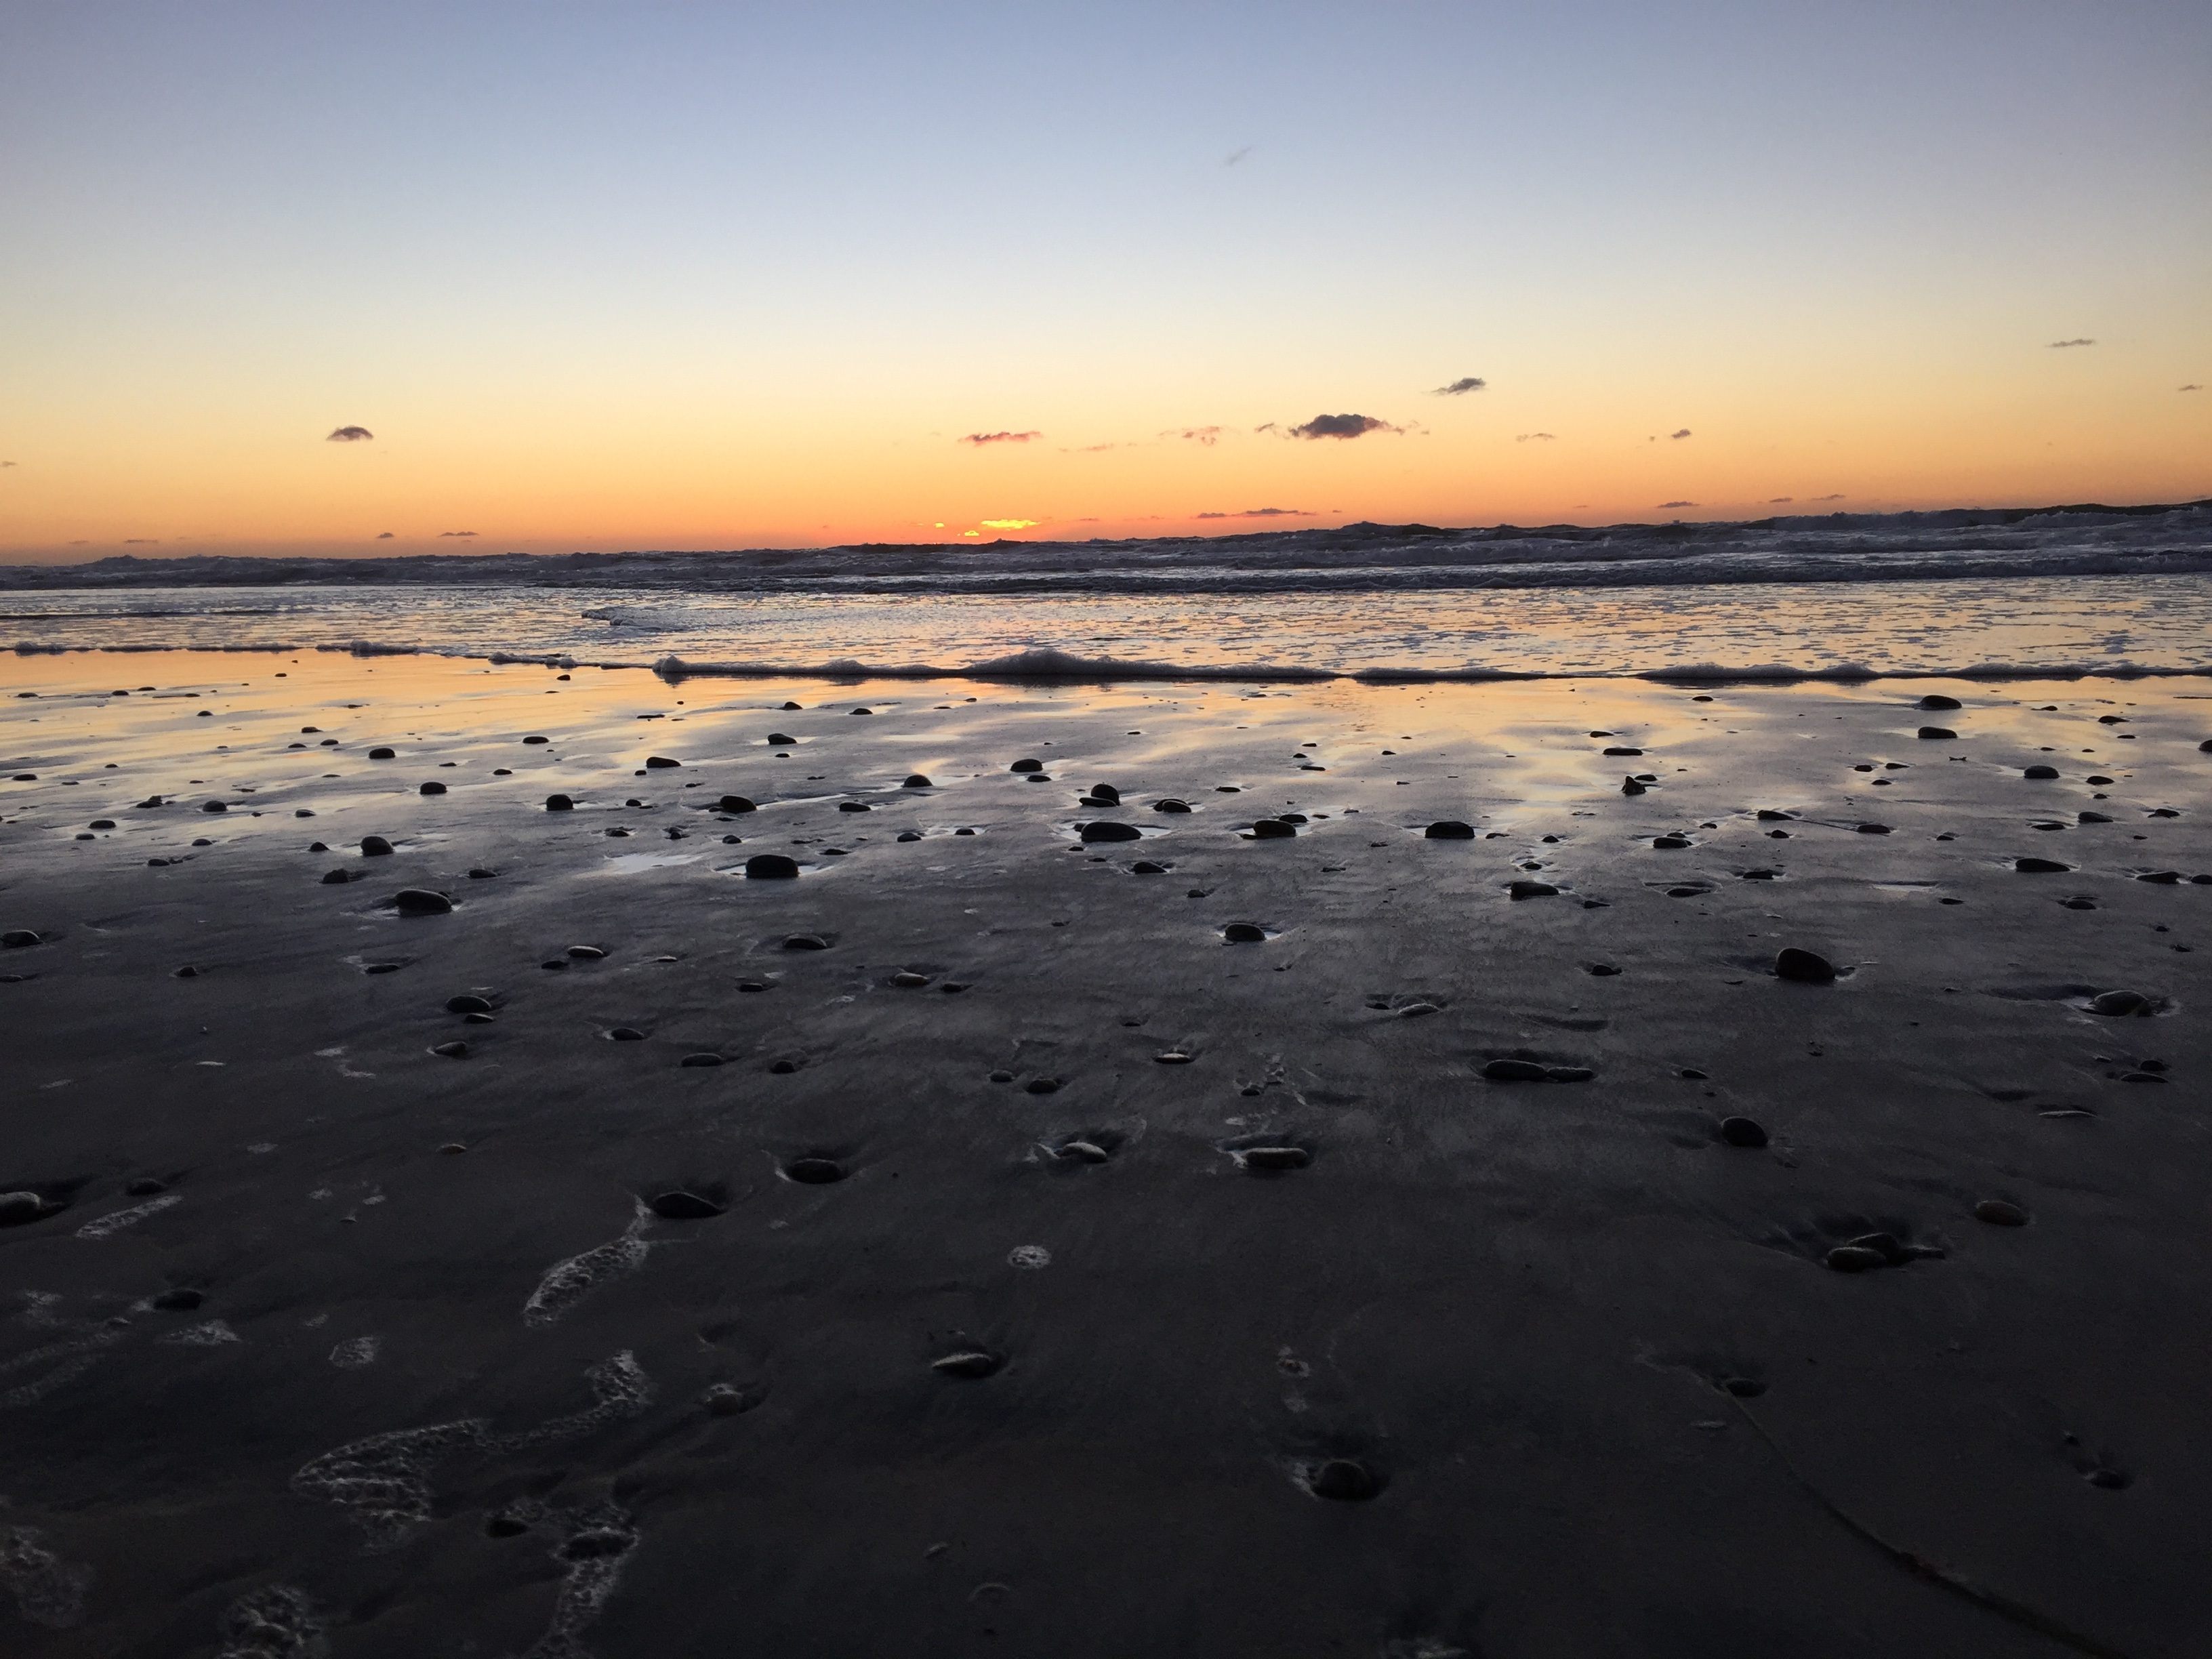
beach, landscape, sea, coast, water, nature, outdoor, sand, ocean, horizon, mountain, cloud, sky, sun, sunrise, sunset, hiking, sunlight, morning, shore, wave, view, dawn, summer, vacation, travel, dusk, evening, reflection, tropical, holiday, lifestyle, leisure, national park, california, body of water, activity, happy, landscapes, inspiration, beautiful, natural beauty, nature landscape, beautiful landscape, summer beach, san diego, outdoor fitness, inspirational landscape, inspiring landscapes, torrey pines, inspirational nature, mudflat, natural environment, wind wave